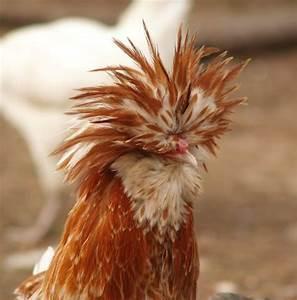
chicken